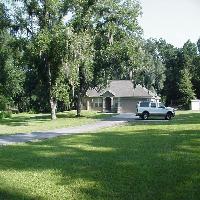
Weather: sun or clear